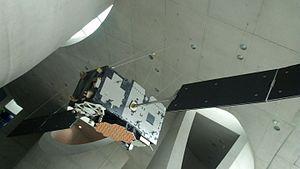
Le segment spatial du système de positionnement Galileo est constitué par les satellites fournissant le signal permettant aux utilisateurs de déterminer leur position. Le segment spatial est en cours de déploiement et il comprend en configuration opérationnelle, vers 2020, trente satellites. Pour mettre au point ce nouveau système de navigation l'Agence spatiale européenne agissant pour le compte de l'Union européenne, promoteur de Galileo a lancé entre 2005 et 2008 deux satellites expérimentaux de type GIOVE destinés à tester les algorithmes de calcul puis quatre satellites IOV entre 2011 et 2012 pour valider l'ensemble du système. Le déploiement des premiers satellites opérationnels débute en août 2014. avec la mise en orbite par une fusée Soyouz-Fregat d'une paire de satellites FOC et se poursuit à un rythme annuel de 4 à 6 satellites.
Galileo est un système de positionnement par satellites développé par l'Union européenne dans le cadre du programme éponyme et incluant un segment spatial dont le déploiement doit s'achever vers 2020. Comme les systèmes américain GPS, russe GLONASS et chinois Beidou, il permet à un utilisateur muni d'un terminal de réception d'obtenir sa position. La précision attendue pour le service de base, gratuit, est de 4 m horizontalement et de 8 m en altitude. Un niveau de qualité supérieur sera fourni dans le cadre de services payants proposés aux professionnels.